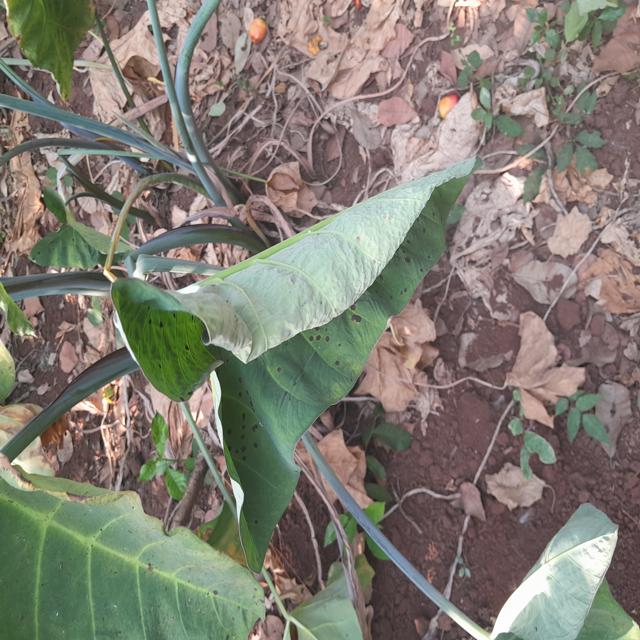
Label: Healthy